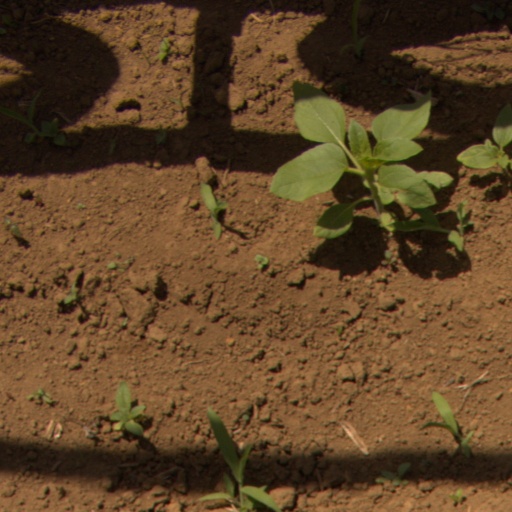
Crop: Jerusalem artichoke